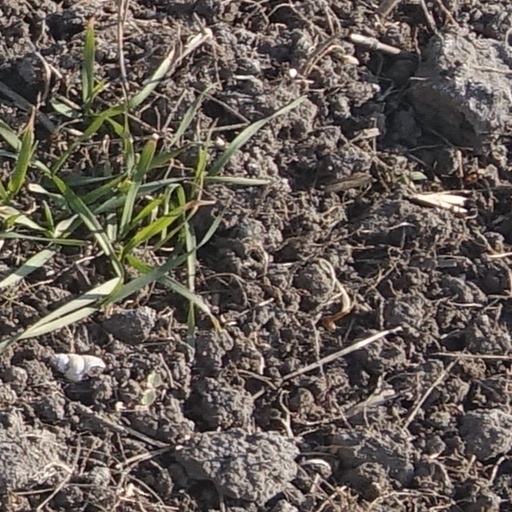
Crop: wheat